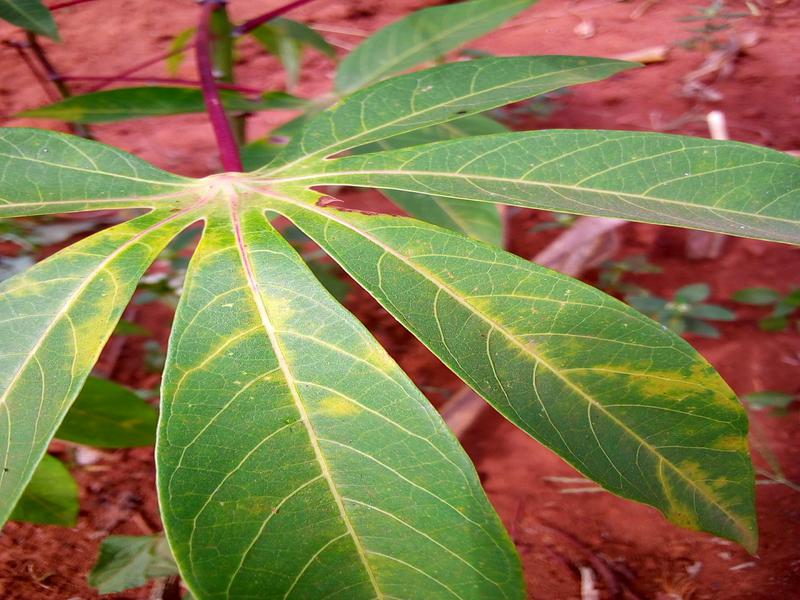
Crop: cassava
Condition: brown_streak_disease